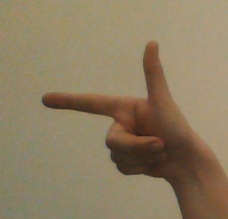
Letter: yaa